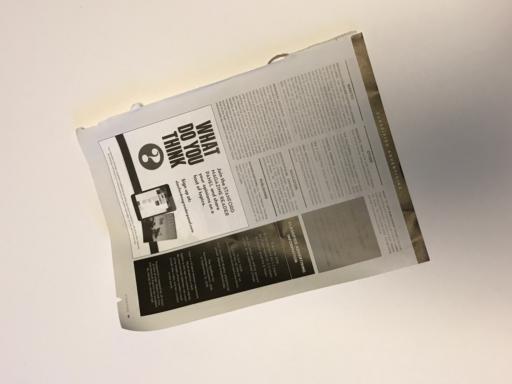
Waste category: paper